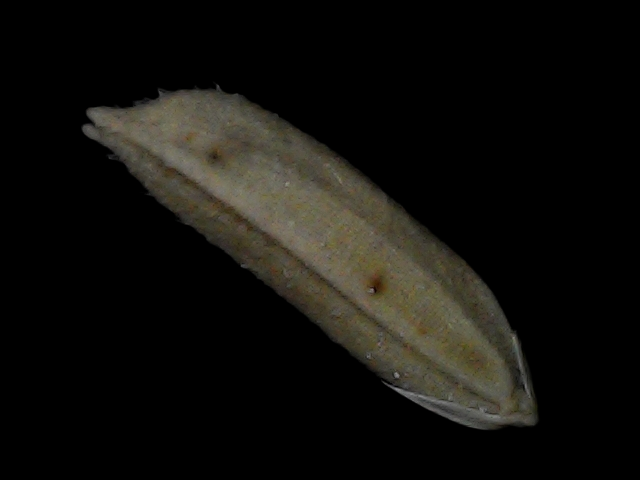
Rice variety: Bd87